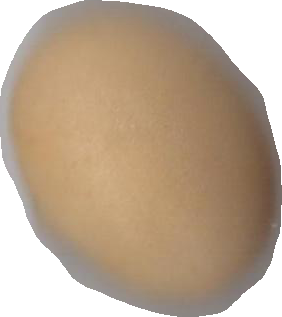
Variety: Grobogan